Answer in natural language. How many Chairs are visible in the scene? Choose between the following options: 7, 3, 5, 6 or 4
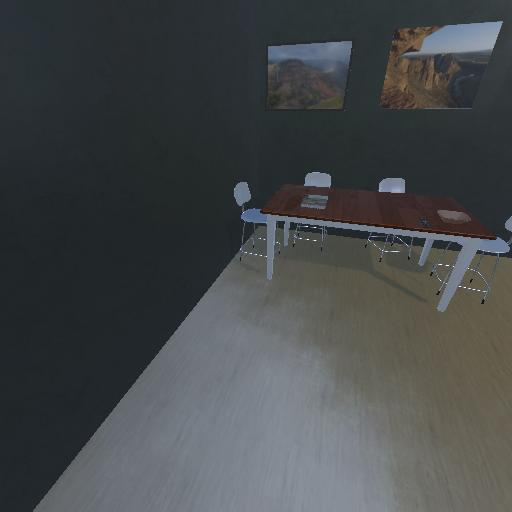
<answer>4</answer>